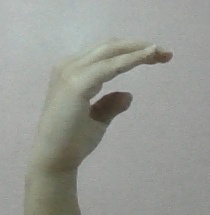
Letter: jeem